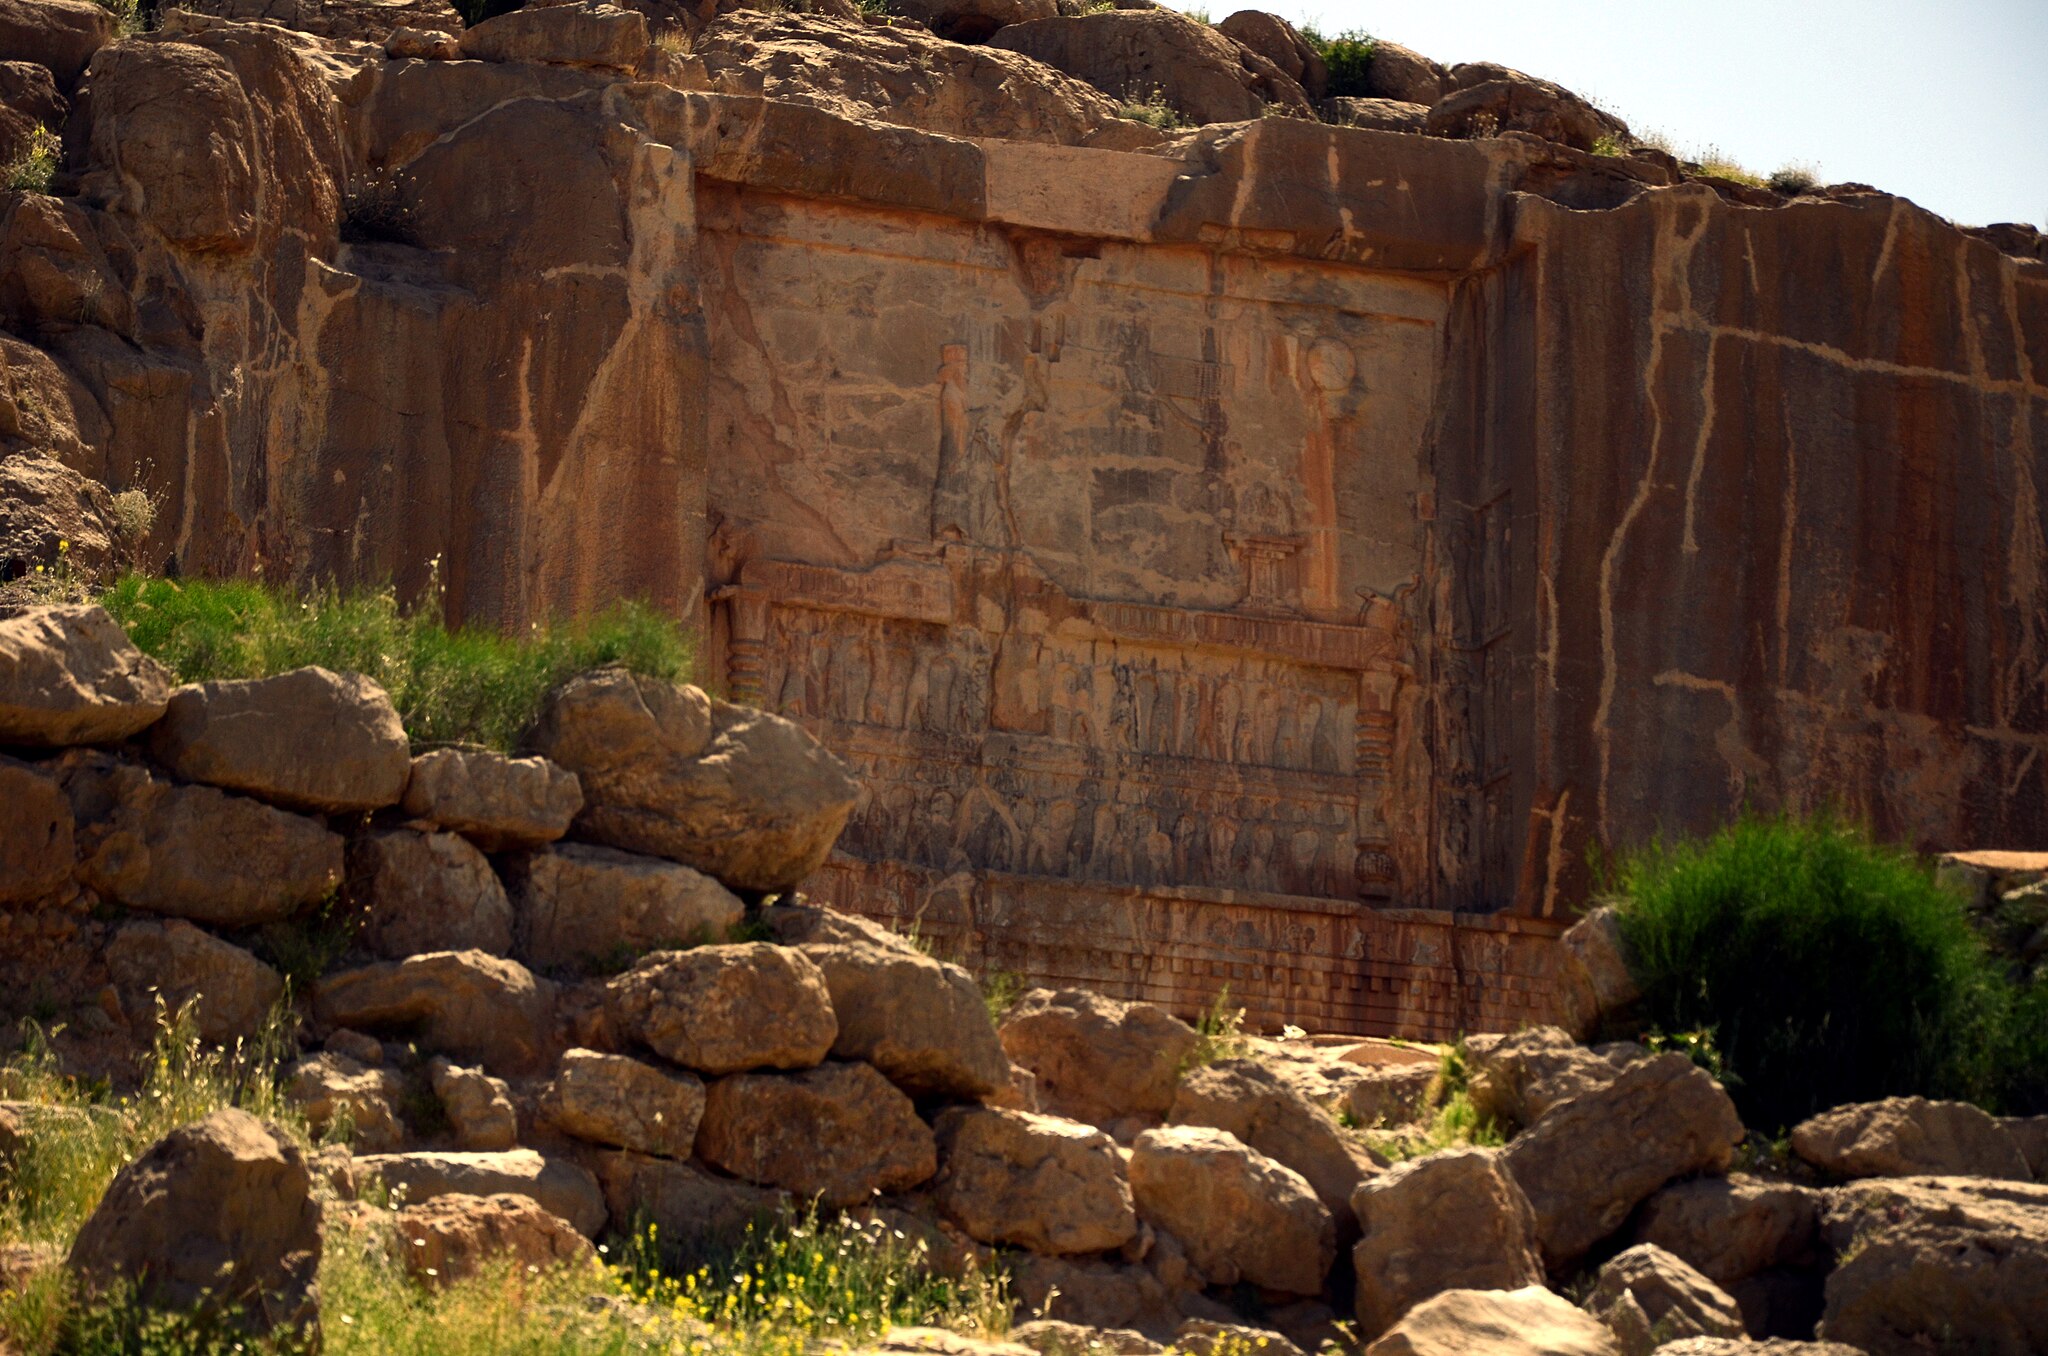
Title: Perspolis - Takhte Jamshid - panoramio (4)
Description: Perspolis - Takhte Jamshid
Date: Taken on 26 April 2012
Categories: Tomb of Artaxerxes II, Panoramio files uploaded by Panoramio upload bot, Panoramio images reviewed by trusted users, Photos from Panoramio, Files with coordinates missing SDC location of creation, 2012 in Persepolis, Iran photographs taken on 2012-04-26, Photos from Panoramio ID 1317158